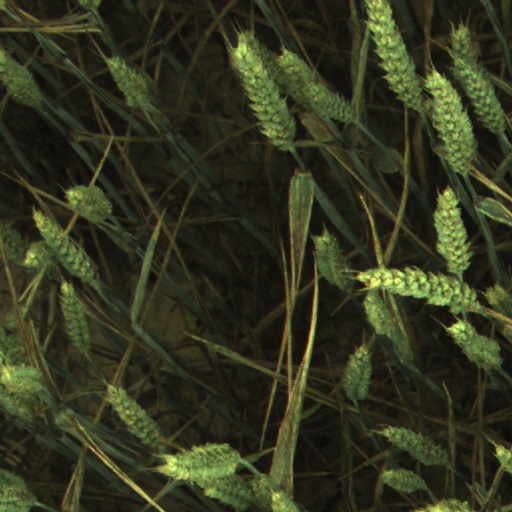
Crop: wheat